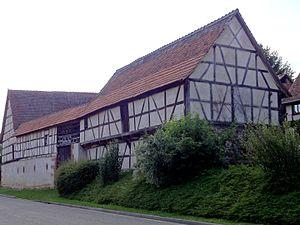
Alteckendorf est une commune française du département du Bas-Rhin en région Grand Est.